Starjammers

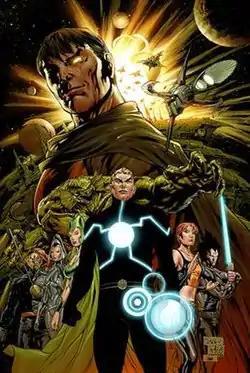
The new Starjammers.Art by Billy Tan.

The Starjammers are a fictional team of space pirates appearing in American comic books published by Marvel Comics. The Starjammers have often appeared in pages of the "X-Men" comic books. The Starjammers first appeared in "X-Men" #104 (April 1977) and were created by Dave Cockrum. The name "Starjammers" was created on the basis of the type of sailing ship known as "Windjammer".